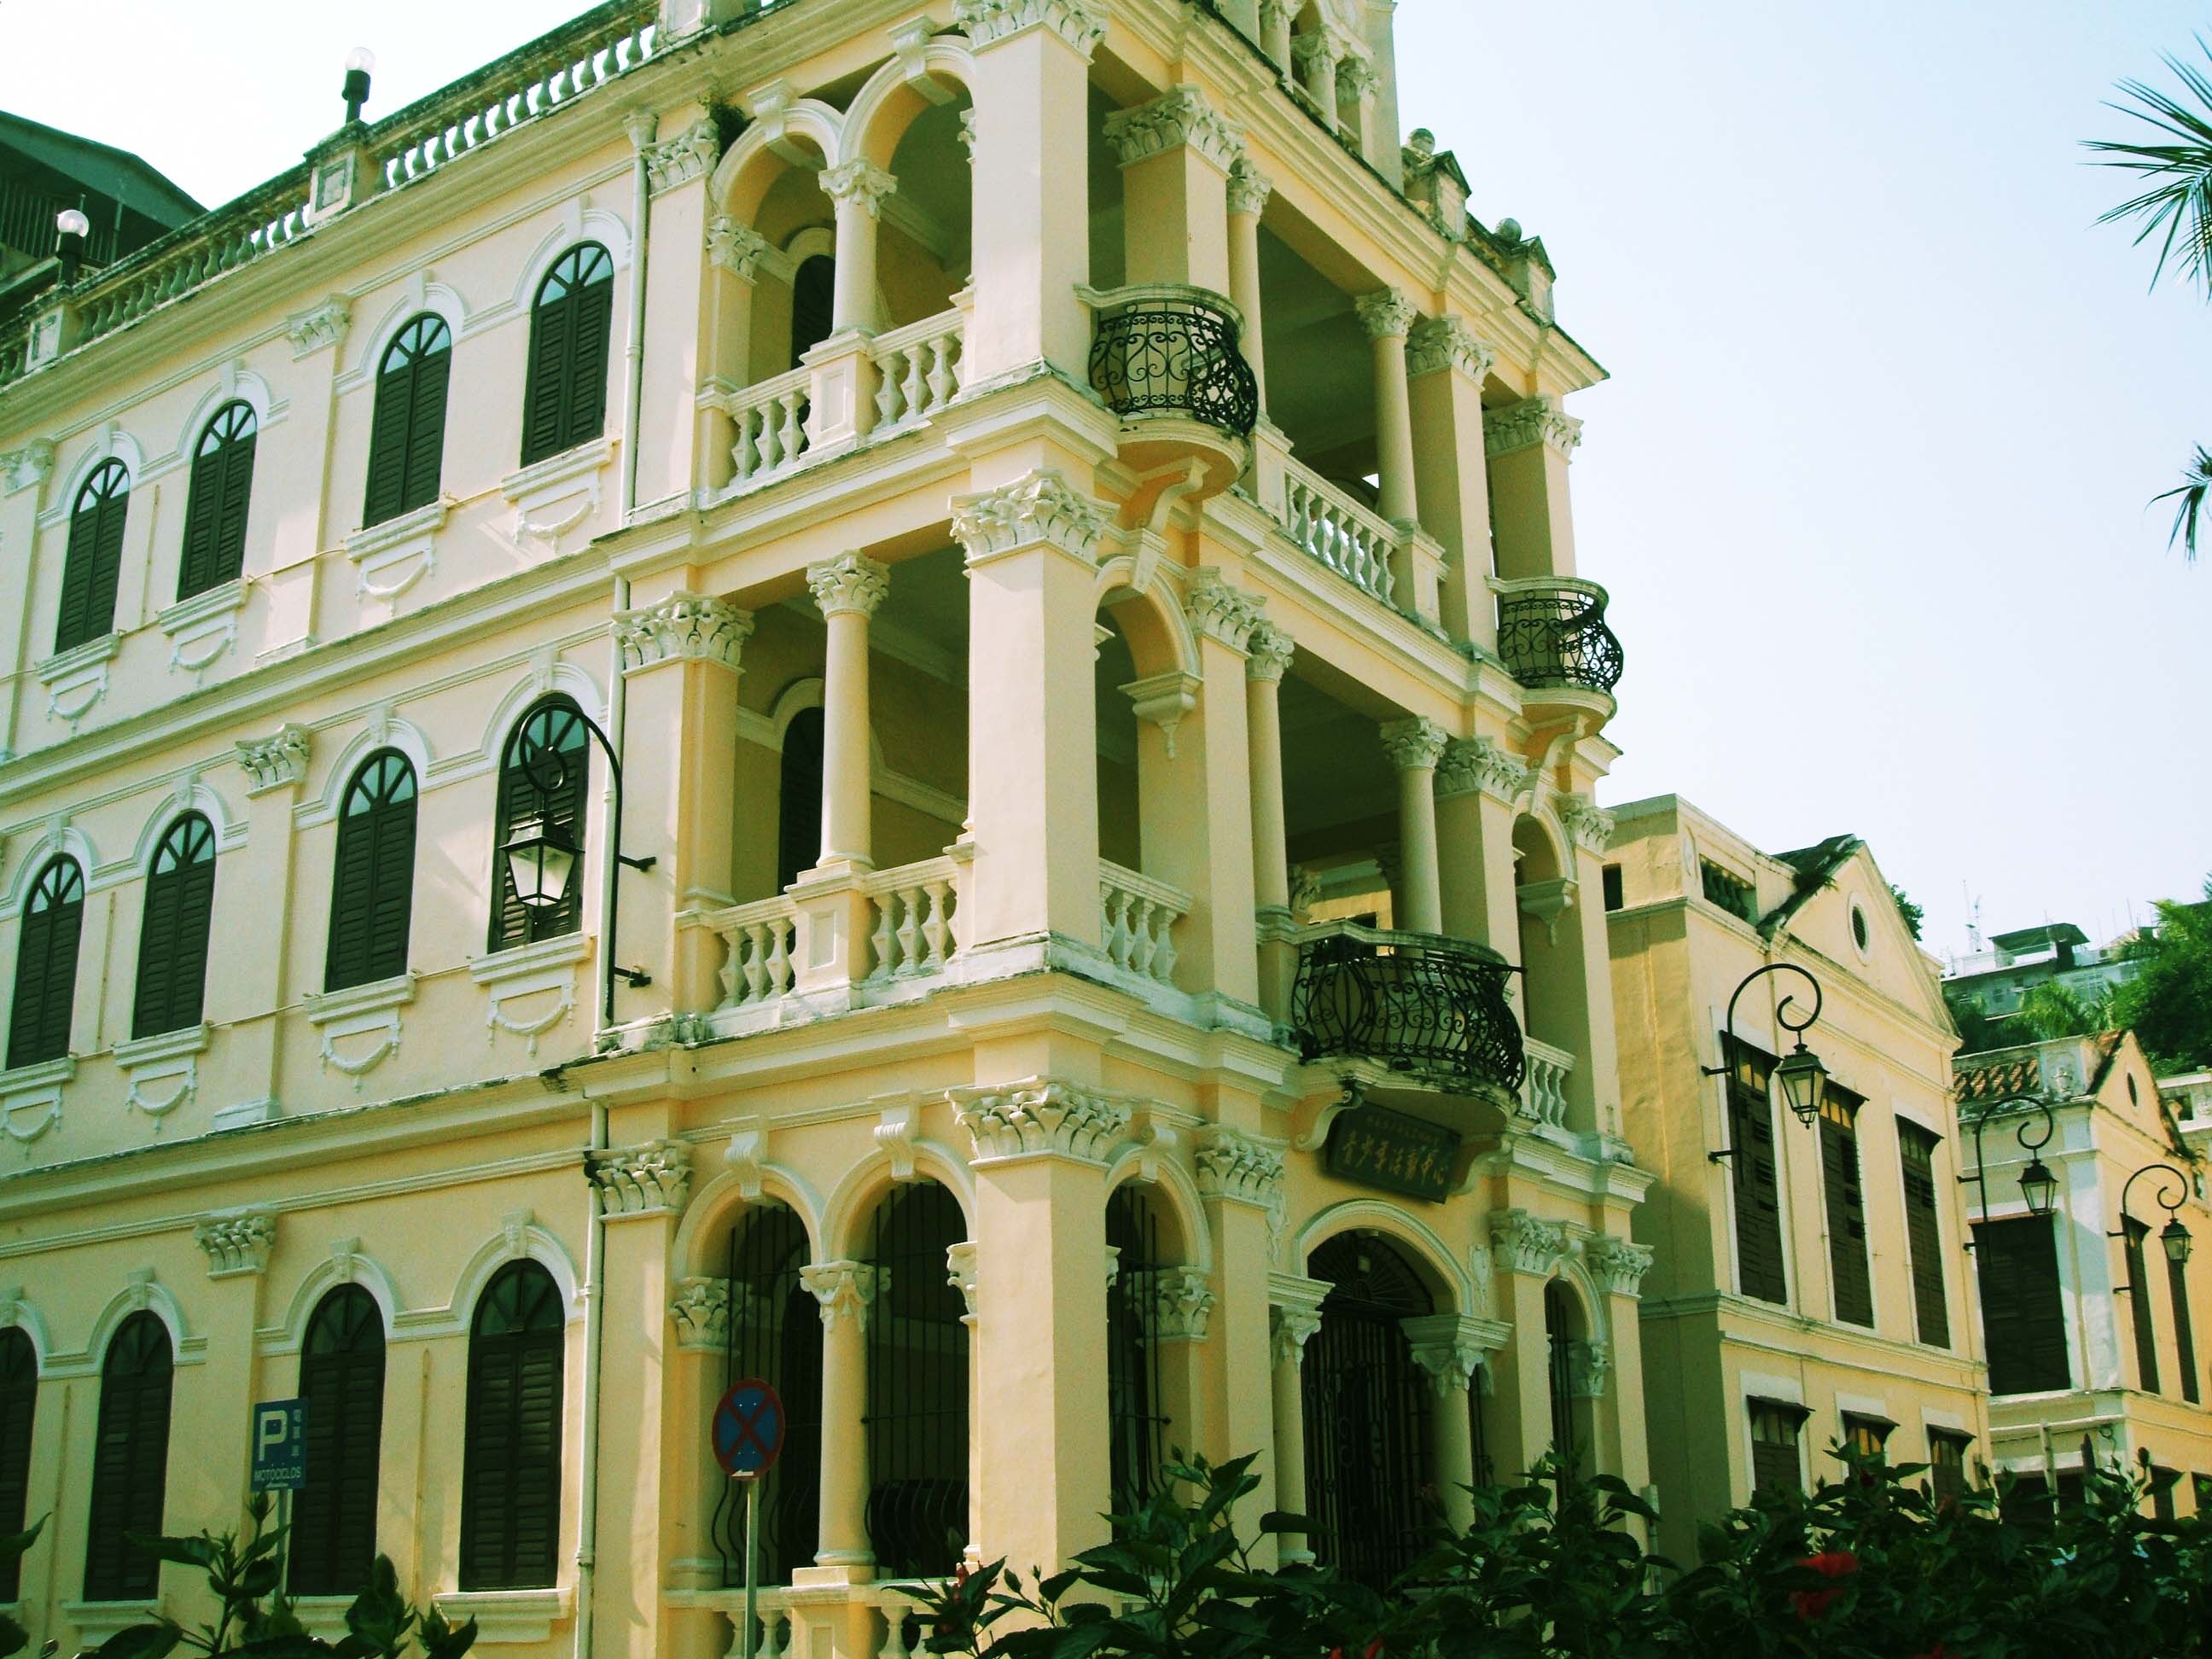
architecture, structure, mansion, house, building, palace, old, home, landmark, facade, macau, synagogue, estate, classical architecture